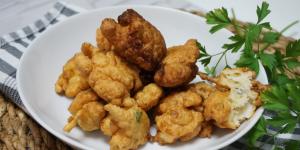
bunuelos de bacalao con cerveza